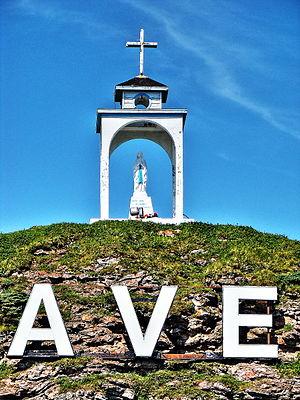
Lourdes-de-Blanc-Sablon, est un village situé dans la municipalité de Blanc-Sablon membre de la municipalité régionale de comté de Côte-Nord-du-Golfe-du-Saint-Laurent, dans la région administrative de la Côte-Nord, au Québec, au Canada.